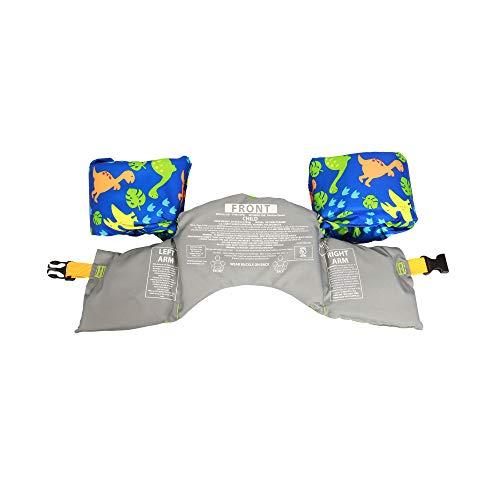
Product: SwimWays Sea Squirts Swim Trainer Life Jacket - Blue Shark
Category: Toys & Games | Sports & Outdoor Play | Pools & Water Toys
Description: The Sea Squirts Swim Trainer Life Jacket from SwimWays is a U.S. Coast Guard-approved personal flotation device for kids.
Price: $20.57
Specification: ProductDimensions:8x20x4.5inches|ItemWeight:5ounces|ShippingWeight:9.9ounces(Viewshippingratesandpolicies)|DomesticShipping:ItemcanbeshippedwithinU.S.|InternationalShipping:ThisitemcanbeshippedtoselectcountriesoutsideoftheU.S.LearnMore|ASIN:B075VLY4C1|Itemmodelnumber:11261-181|Manufacturerrecommendedage:36months-5years